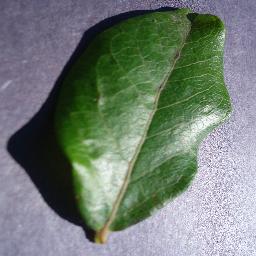
Label: Blueberry___healthy